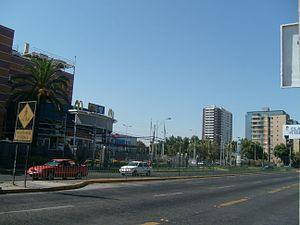
San Miguel est une ville du Chili qui fait partie de l'agglomération de Santiago du Chili.